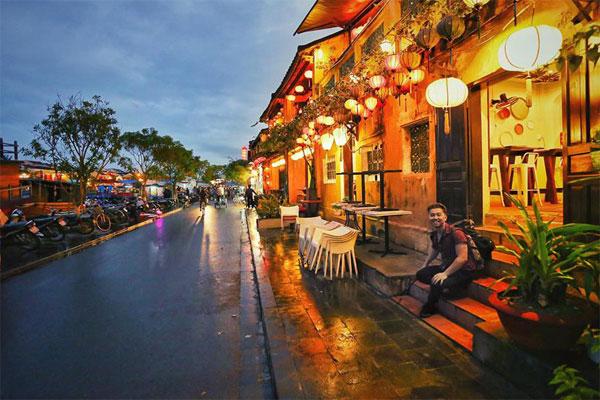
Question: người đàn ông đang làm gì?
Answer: ông ấy đang cười